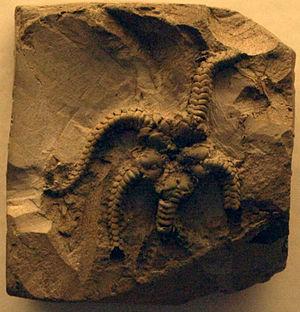
Ophiura est un genre d'ophiures de la faille des Ophiuridae. Les ophiures sont des animaux proches des étoiles de mer.